Battle of Surabaya (1677)

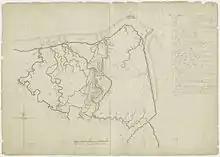
Dutch contemporary map, depicting Surabaya and both forces' position after the VOC forces took Ampel but before the main assault.

VOC forces landed on 4–5 May on Trunajaya's right flank. Trunajaya did not expect an attack on this flank, and consequently it was only lightly defended. VOC took Ampel after little resistance. In the following days, the VOC established its battery in Ampel, simultaneously conducting desultory negotiations with Trunajaya. Trunajaya accused Speelman of being unknightly by attacking his right flank instead of his main position. Both Trunajaya and VOC moved their works forward until their artillery batteries faced each other at pistol-shot distance. Trunajaya dammed the river, the VOC's source of fresh water; afterwards, the VOC troops were limited to brackish water, and diseases soon spread.